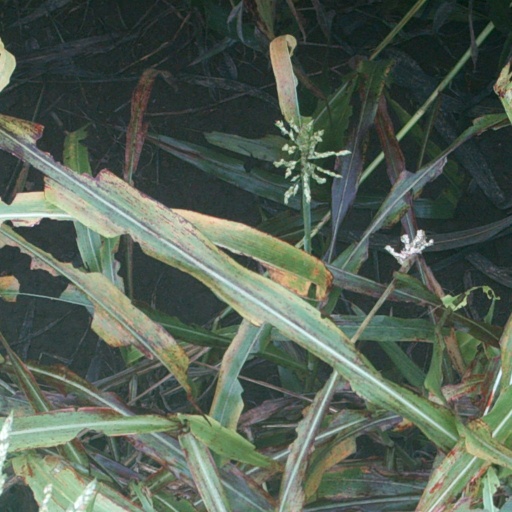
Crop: sorghum